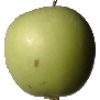
Label: apple_granny_smith